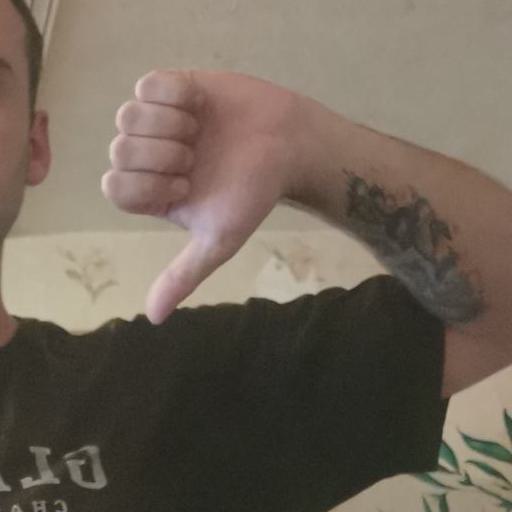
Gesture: dislike